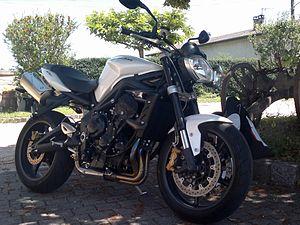
Une Triumph Street Triple R 675 couleur Crystal White avec ses étriers radiaux Nissin issus de la Daytona. Modèle 2011
La Street Triple est un modèle de moto de la marque britannique Triumph. Elle est présentée en juin 2007 et commercialisée à partir du 1ᵉʳ juillet.